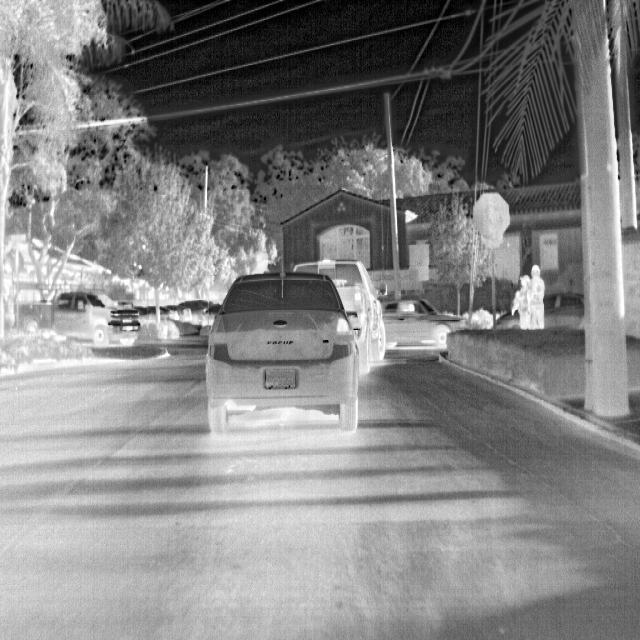
Detected objects:
label: person
label: person